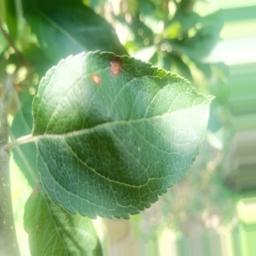
Label: Alternaria